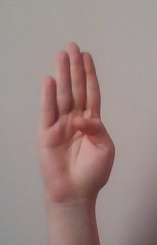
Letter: kaaf